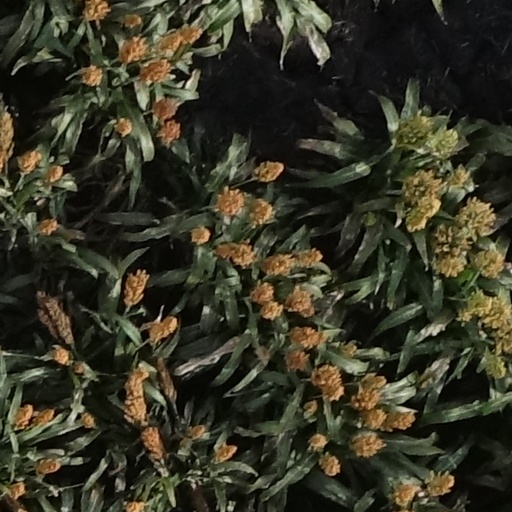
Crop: sorghum